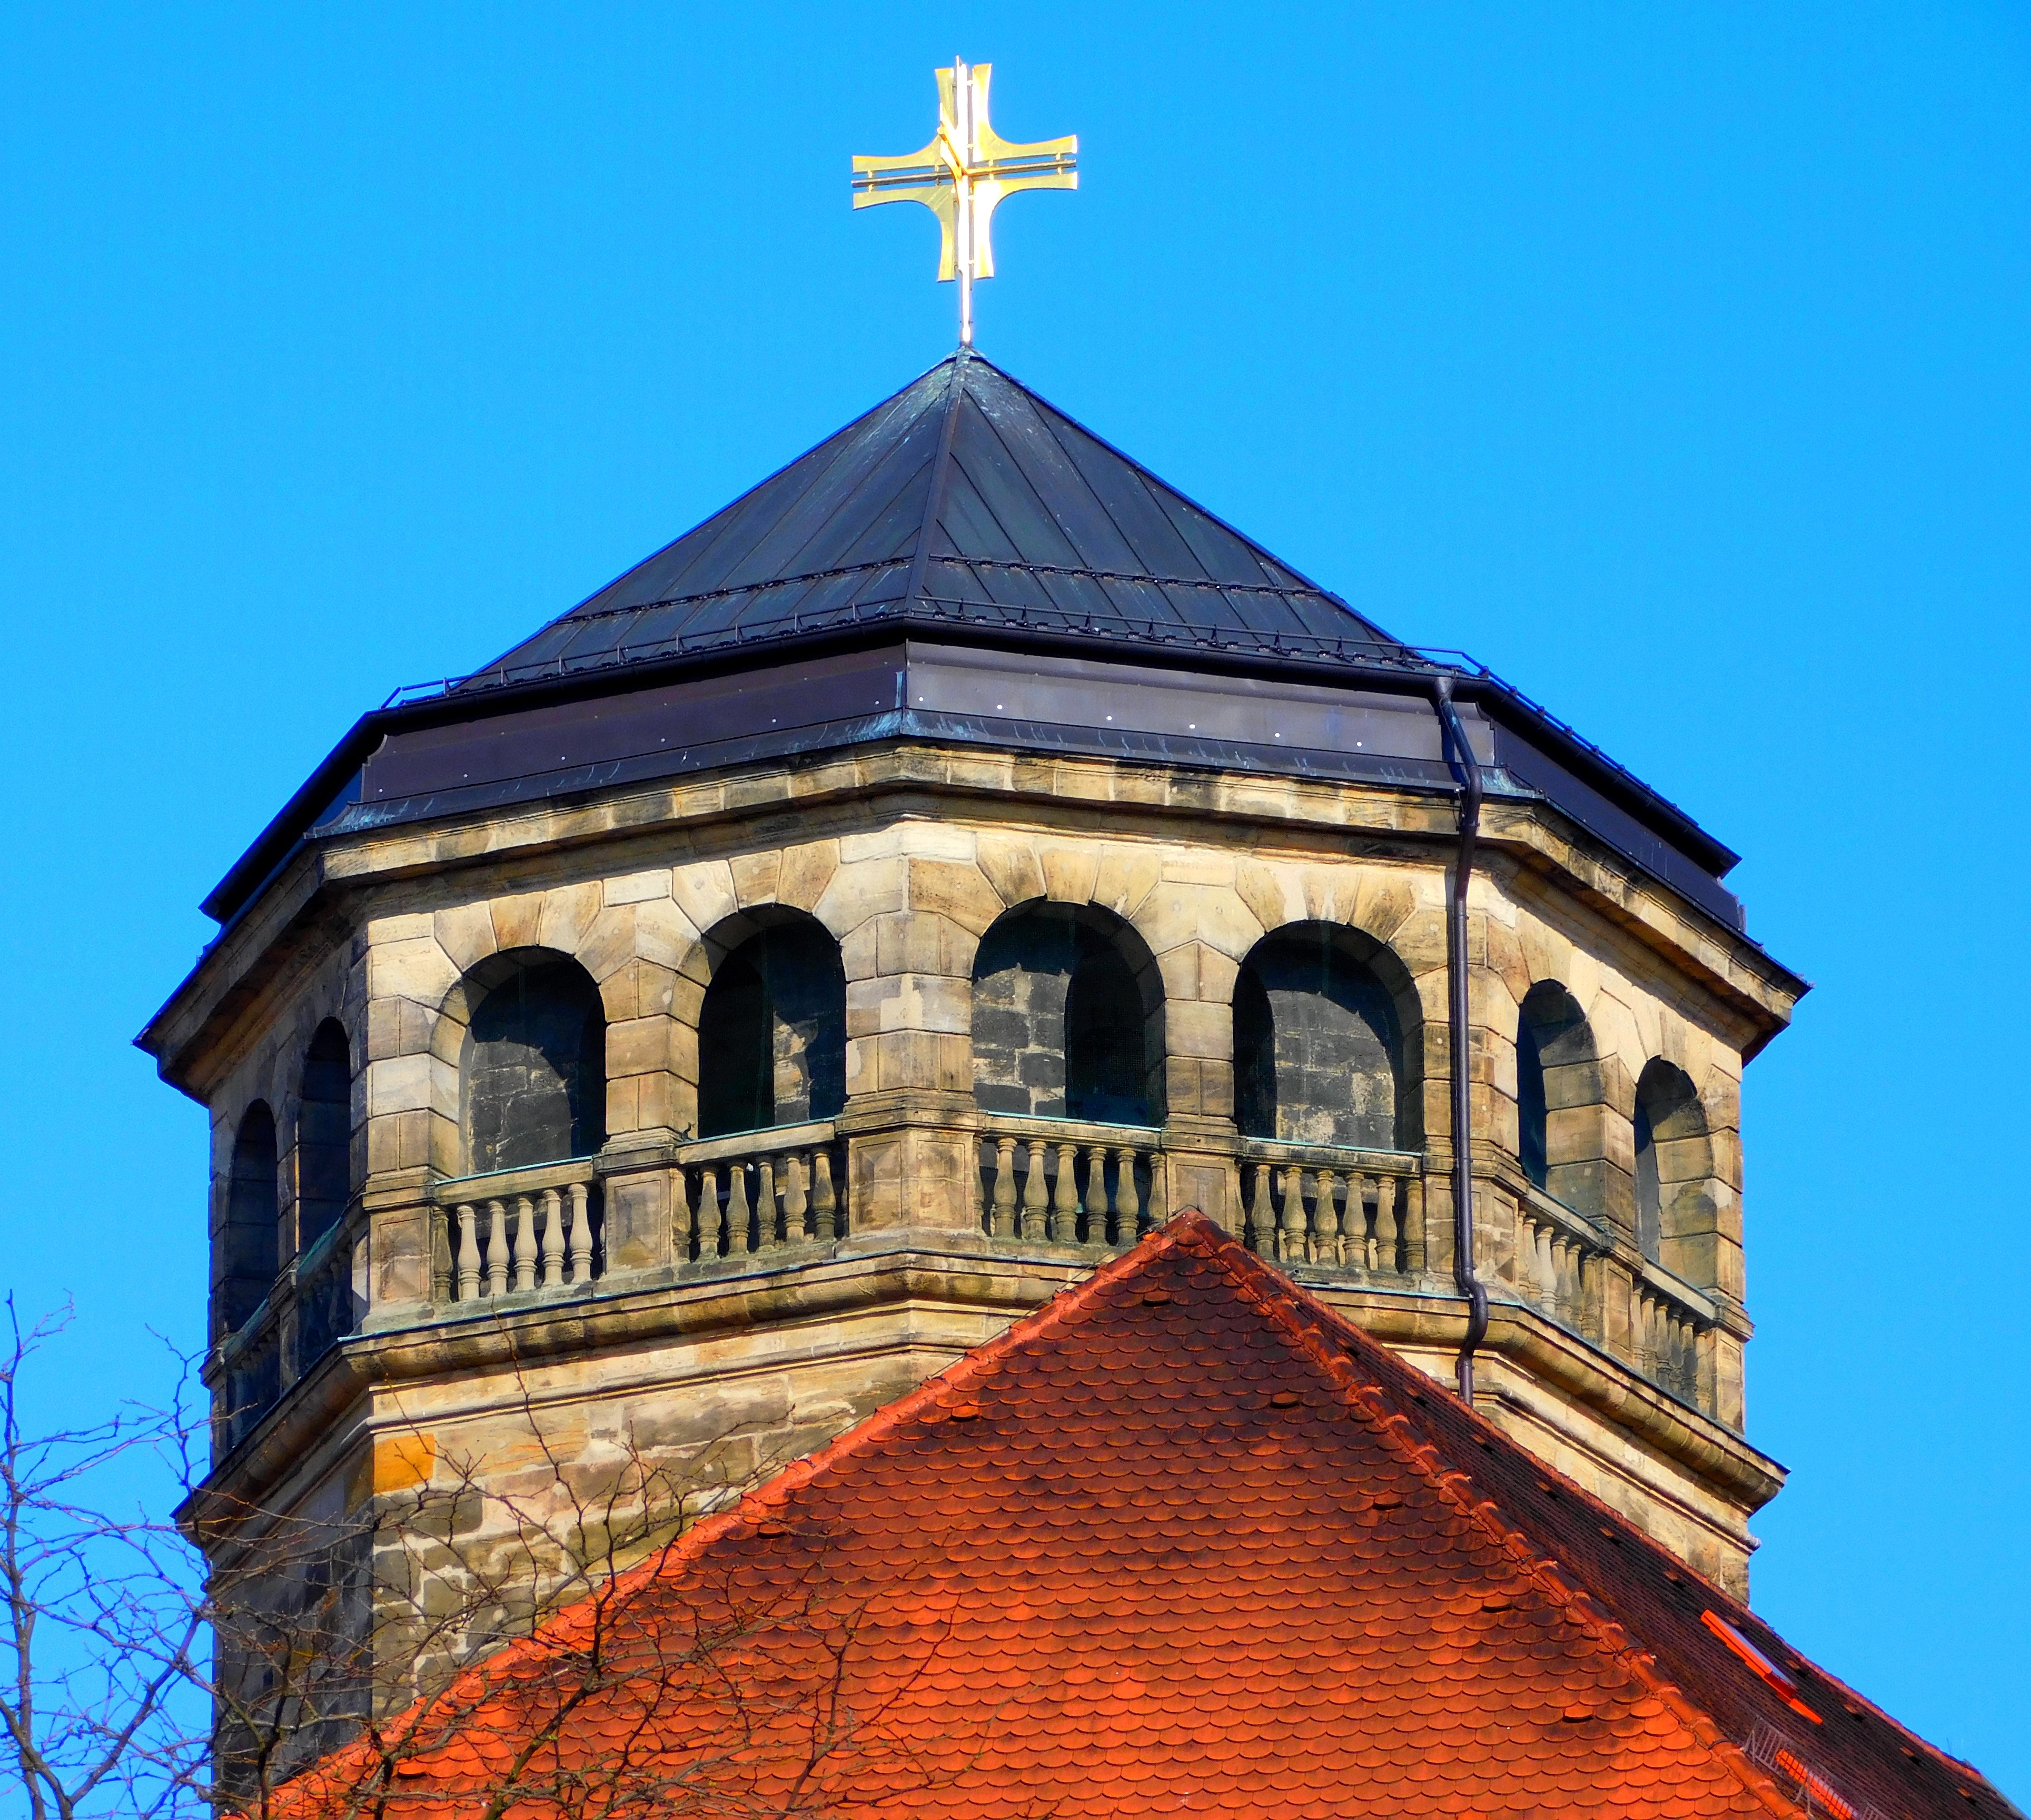
architecture, town, building, tower, religion, landmark, facade, church, chapel, cross, christian, place of worship, clock tower, bell tower, faith, steeple, germany, synagogue, christianity, bavaria, dome, historically, bayreuth, upper franconia, castle church, church bayreuth, schlosskirche bayreuth, schlosskirche steeple, golden cross